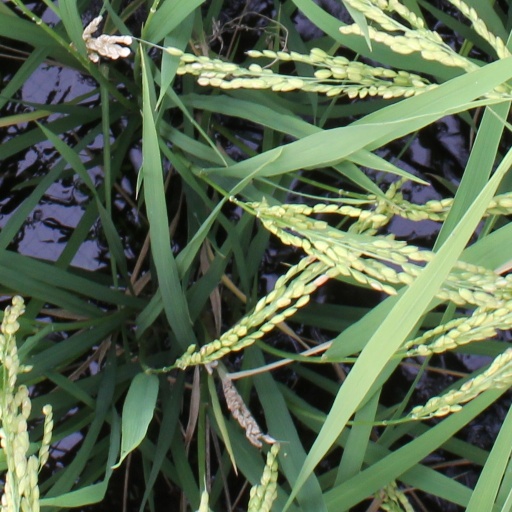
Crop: rice